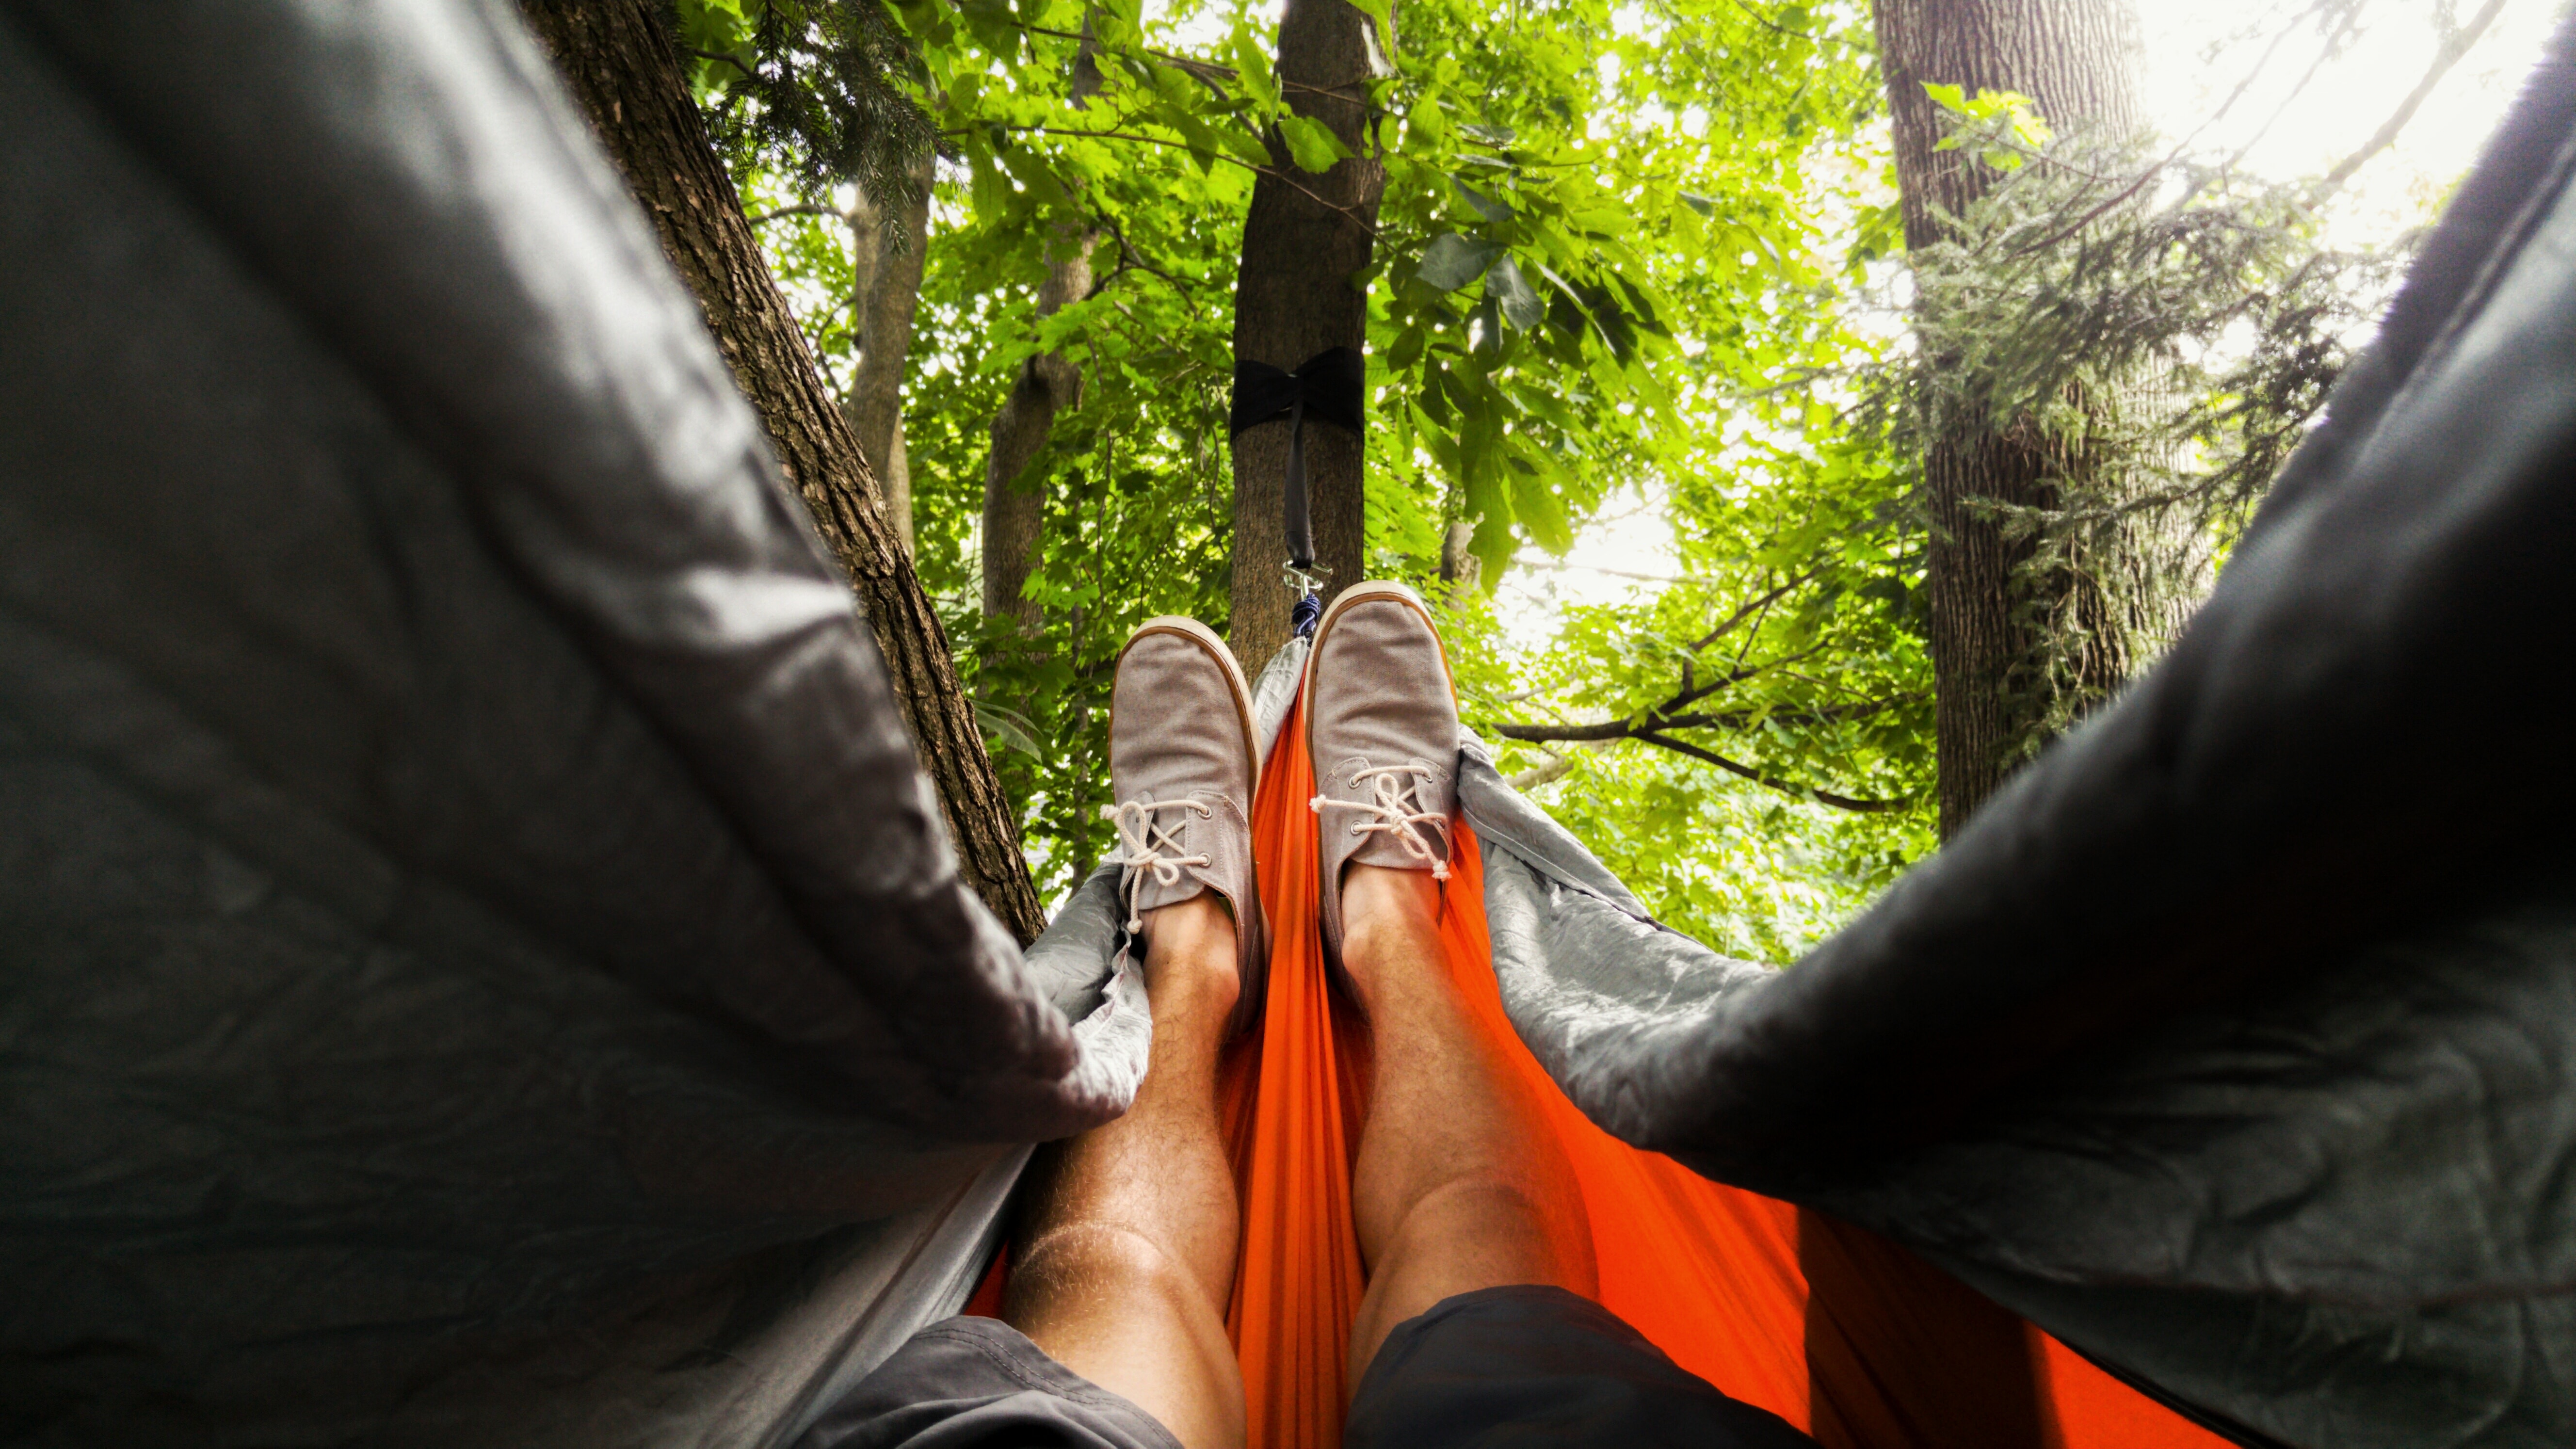
man, person, wood, adventure, summer, recreation, jungle, leisure, hammock, trees, outdoors, relaxation, daylight, legs, footwear, wear, adult